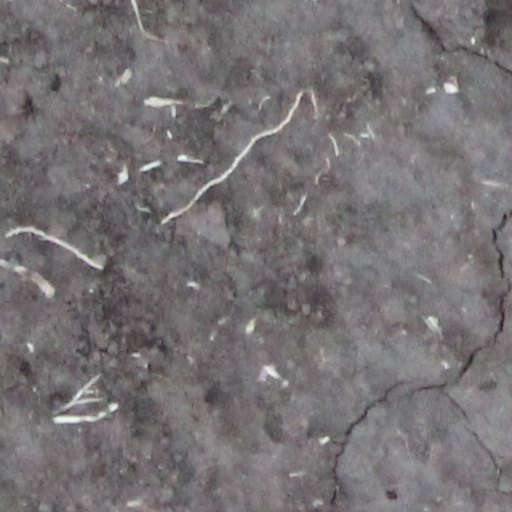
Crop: wheat